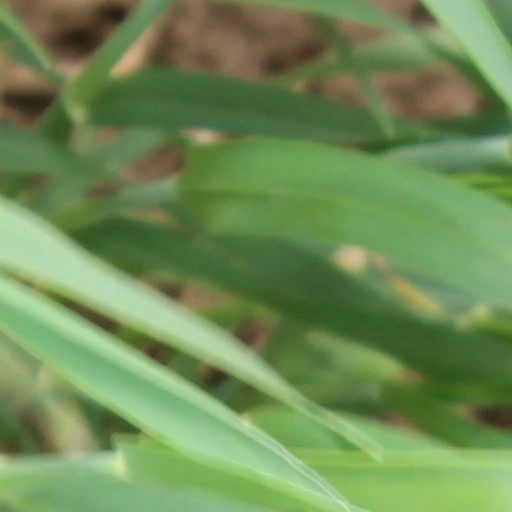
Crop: wheat